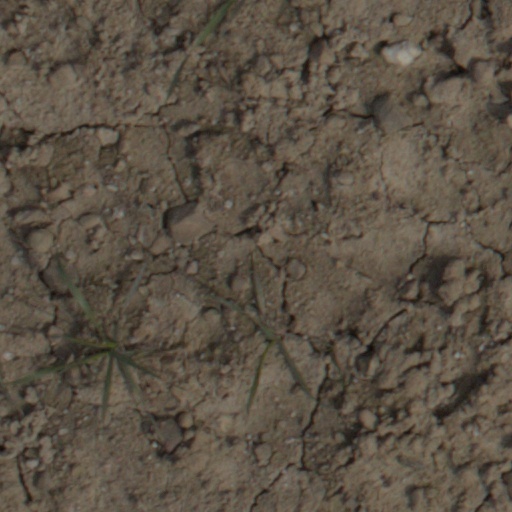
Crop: wheat